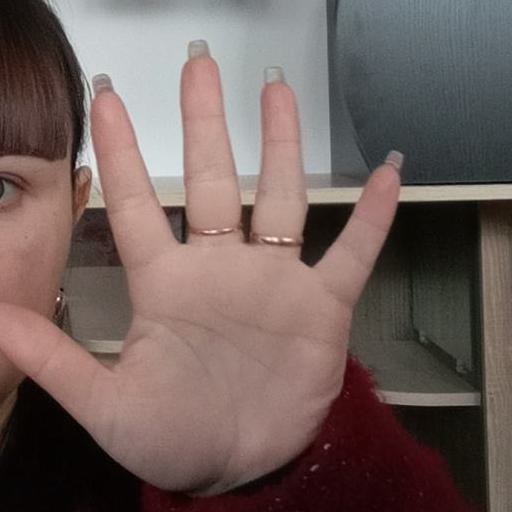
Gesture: palm